2nd Guards Brigade (United Kingdom)

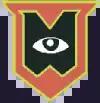
Guards Division Insignia.

The 2nd Guards Brigade was an infantry brigade of the British Army, formed in the First World War. It was formed in France in August 1915 with two Guards battalions already on the Continent and another two from England. It served with the Guards Division on the Western Front for the rest of the war.